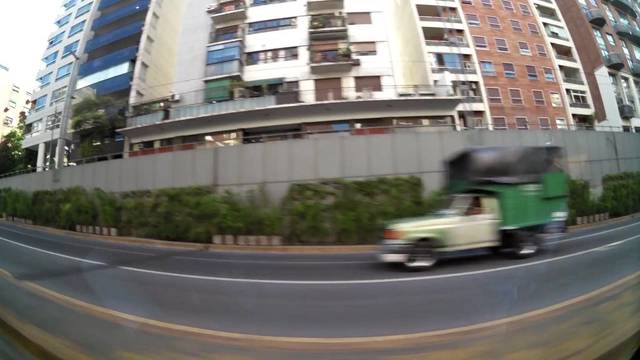
Region: Argentina
Coordinates: -34.561, -58.444